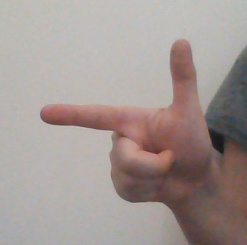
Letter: yaa